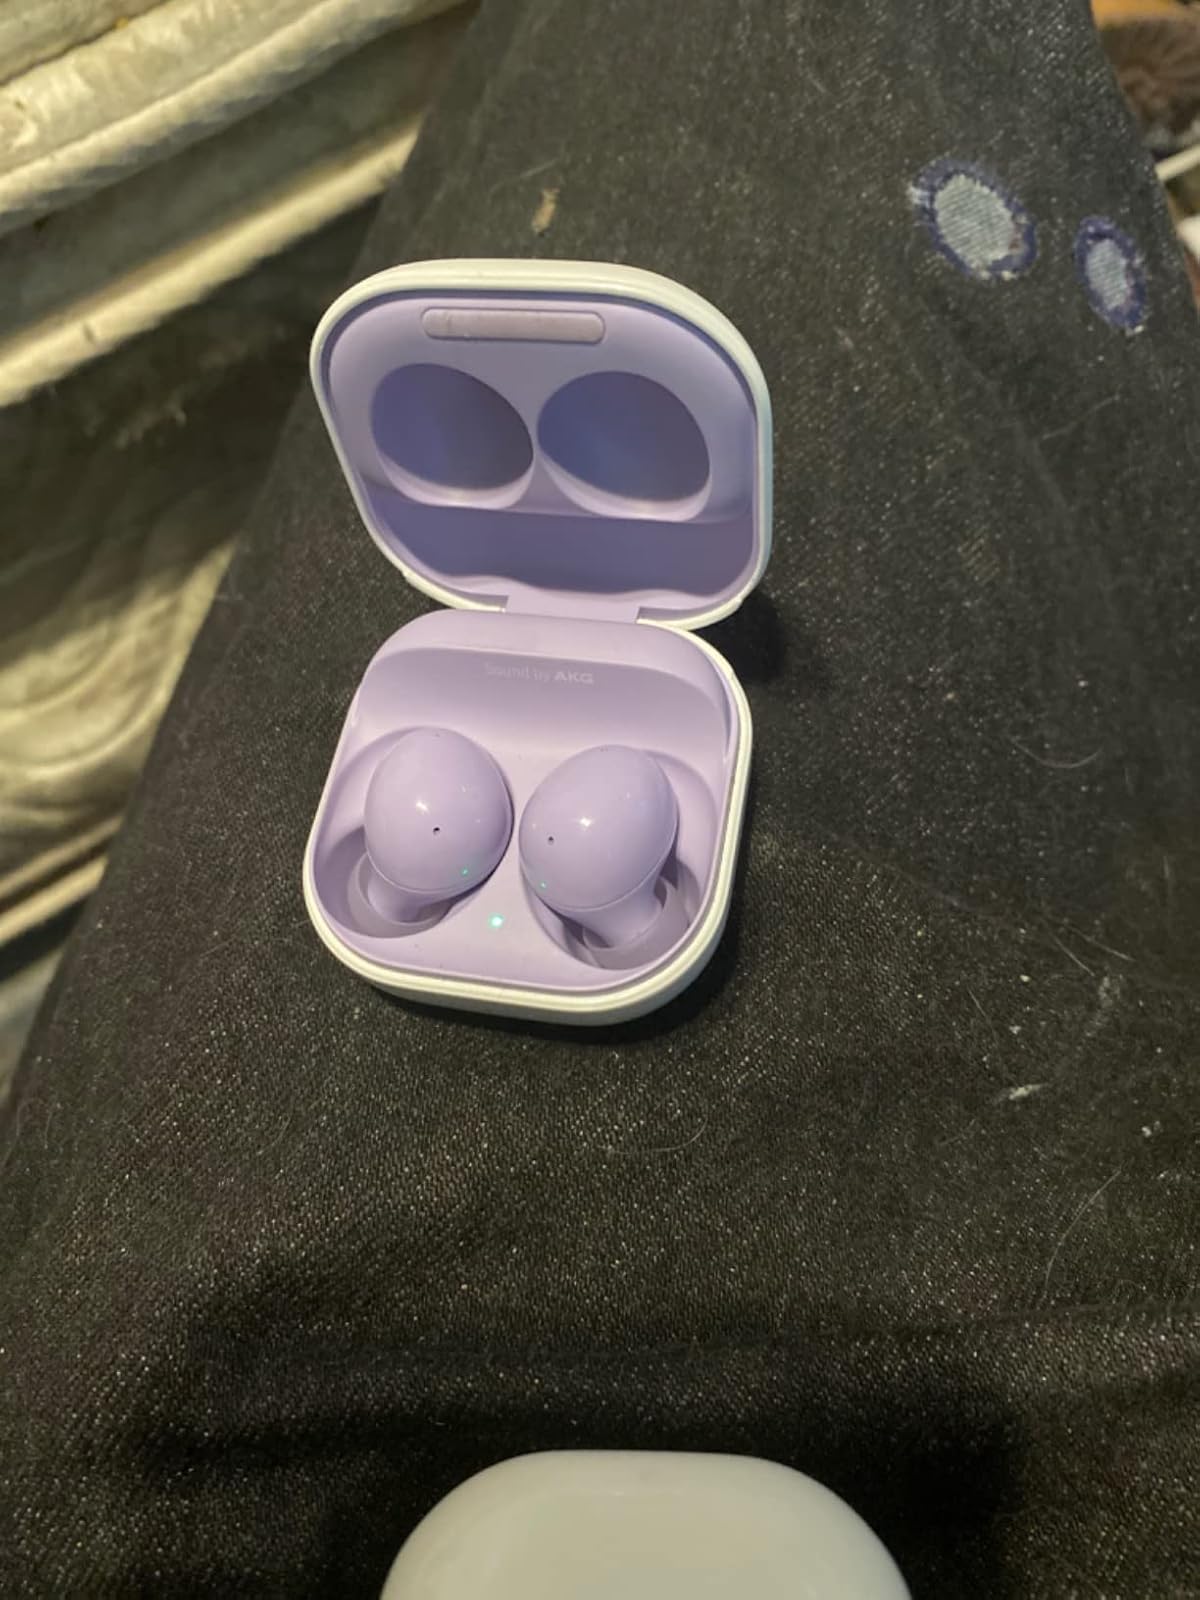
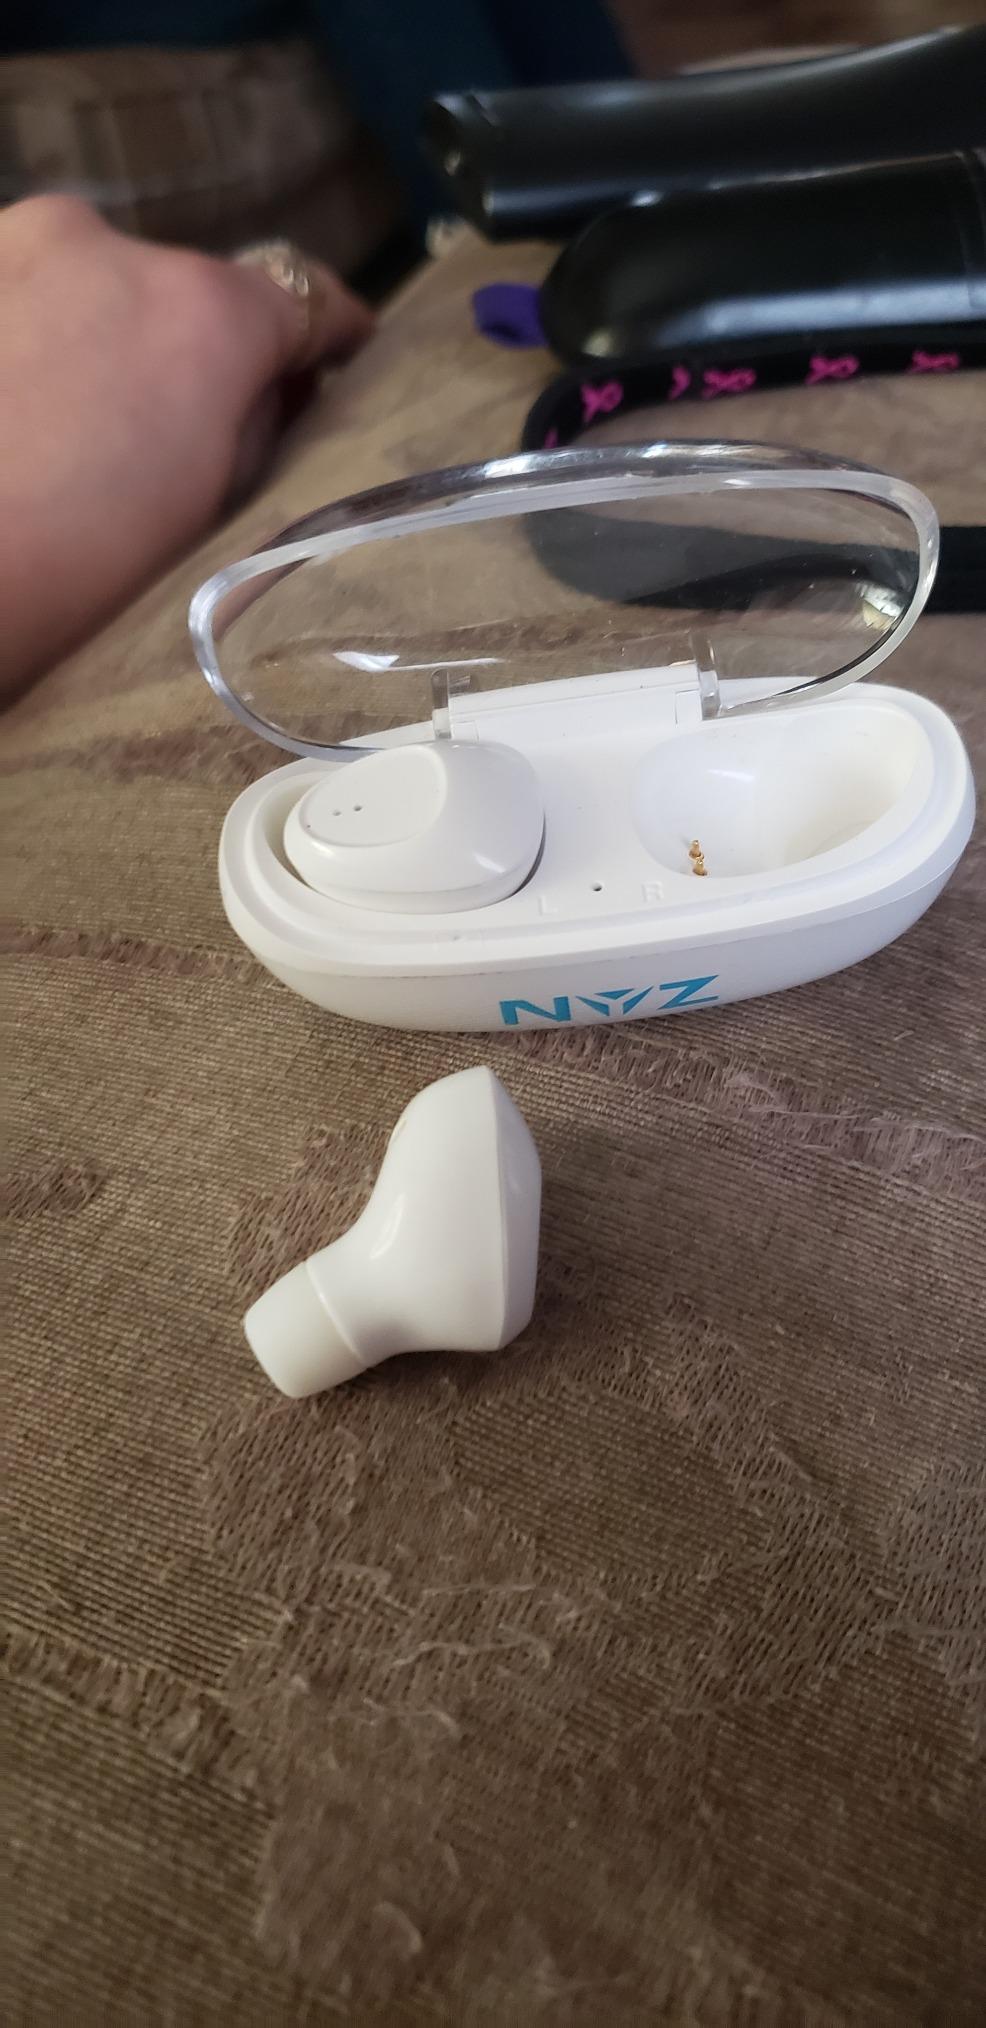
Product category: earbuds
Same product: no